Hollywood fault

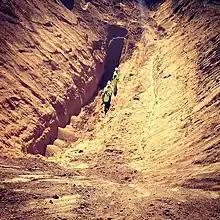
A giant trench created next to the Capitol Records building in 2014 to determine the exact location of the Hollywood fault.

The Hollywood fault is an active fault of approximately in length located along the northern edge of the Los Angeles basin. It is part of a system of seismically active folds and faults that constitute the complex transition zone between the Transverse and Peninsular Ranges. The Malibu Coast—Santa Monica—Hollywood fault system is the result of transtension and transpression associated with rotation of the Transverse Ranges in the Cenozoic Era. It has an established dip angle of between 70° and 90° based on surface and subsurface observations, and has experienced significant left-slip movement since the late Miocene. Its minimum and maximum dip-slip displacement rates are estimated at 0.3 mm and 0.5 mm per year, with a strike-slip displacement rate of 0.3–0.6 mm per year which together suggest an annual oblique slip rate of between 0.5 mm and 0.6 mm.